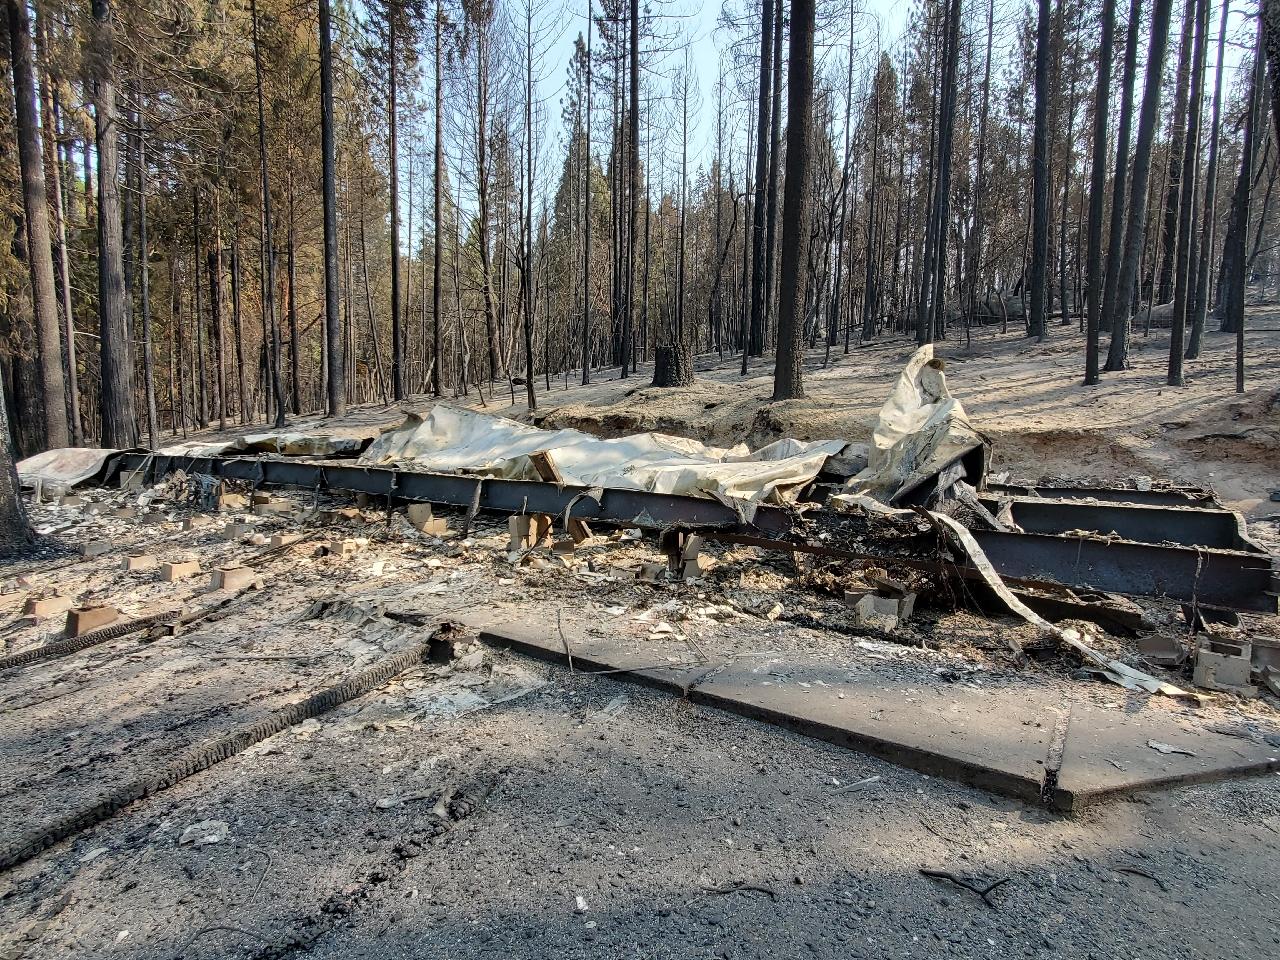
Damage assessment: destroyed